Vítor Coelho

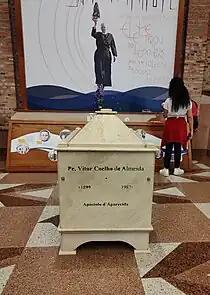
Tomb of the venerable priest Vitor Coelho in the Basilica of Our Lady of Aparecida.

In 1998, eleven years after his passing, his beatification process began. In 2006, the diocesan phase of the process was finished, with many documents and a detailed research about his life, works and legacy being sent to the Dicastery for the Causes of Saints.